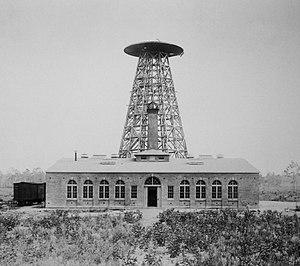
La tour de Tesla, également connue sous le nom de tour de Wardenclyffe, était une tour de transmission sans fil conçue par Nikola Tesla et prévue pour la téléphonie et la diffusion sans fil transatlantique commerciales ainsi que pour démontrer la possibilité de transmission d'énergie sans fil.